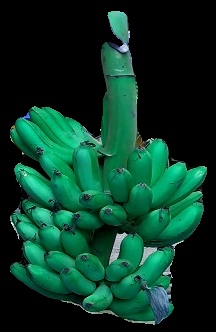
Variety: rasbale
Grade: grade1